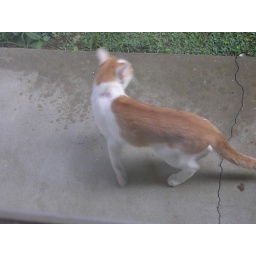
Stray cat around my home (13)